Alfred Henry Gill

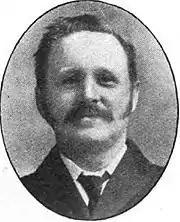
Gill in the mid 1900s

Alfred Henry Gill (3 December 1856 – 27 August 1914) was an English Labour Member of Parliament for Bolton.